Wormshill

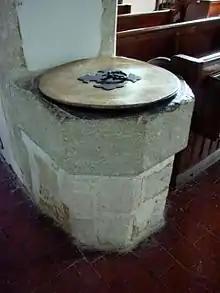
Norman era baptismal font, St Giles' Church

A number of ancient trackways including the Pilgrims' Way and the North Downs Way (now designated as footpaths or byways) pass within a few miles of the village. Wormshill is not on any major roadways and has no rail service. No standard public transport facilities or taxicab operations exist in the village. A daily Postbus service, incorporated into the village postal delivery and collection timetable and which ran for 35 years, stopped on 14 November 2009. It was one of the last remaining postbus services in the United Kingdom.